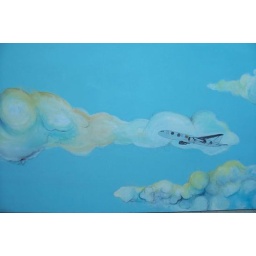
36&amp;quot; by 68&amp;quot;....acrylic and ball point pen on tracing paper and canvas.